St Clement's Church, Moscow

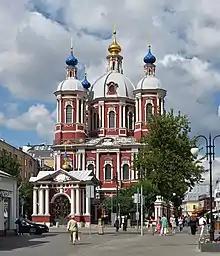
St Clement's Church in Moscow

St. Clement's Church (Храм Священномученика Климента, Папы Римского) is one of the two Orthodox churches in Moscow dedicated to a Roman Pope, St. Clement I. The massive five-domed two-storey church used to dominate the skyline of Zamoskvorechye. It was built between 1762 and 1769 on the site of a church erected in 1720.